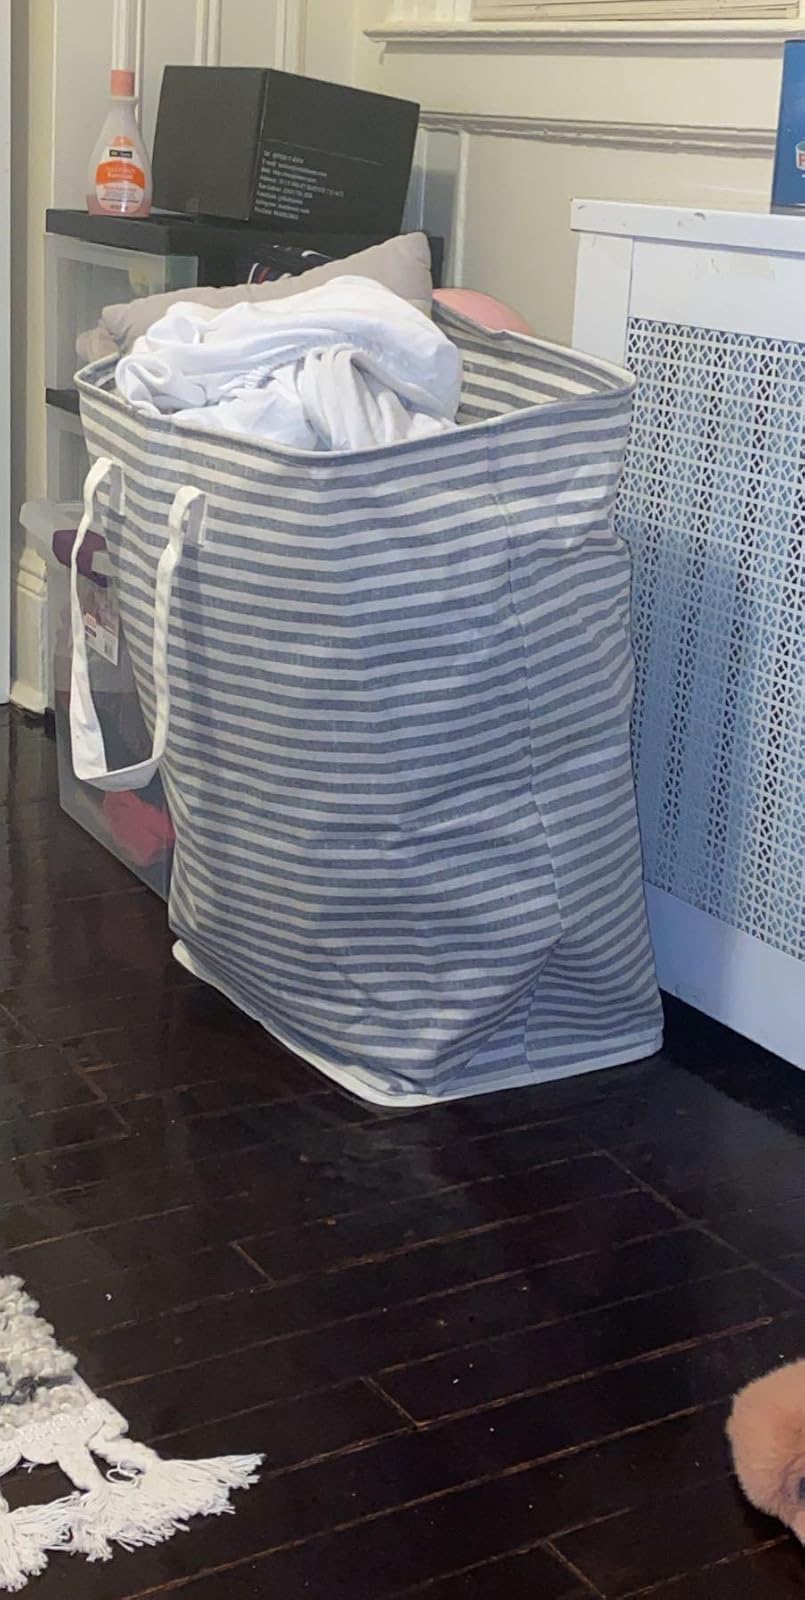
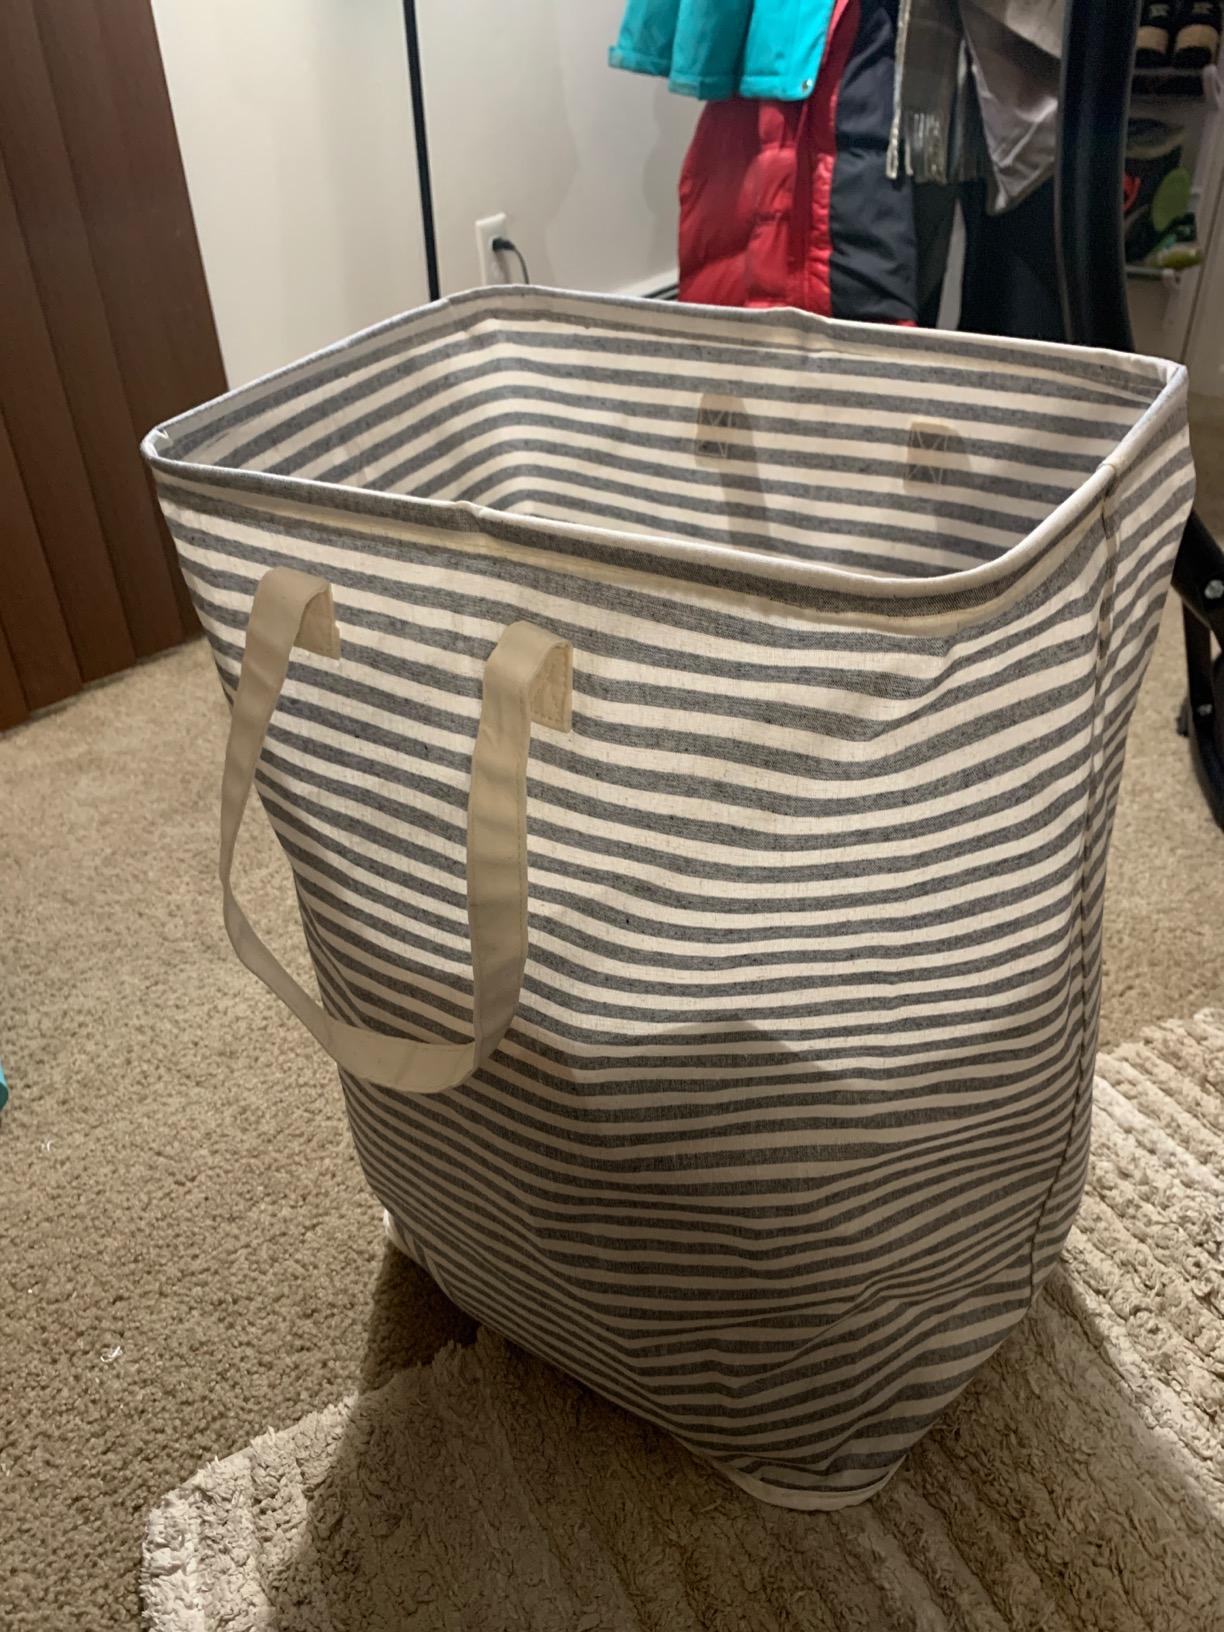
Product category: items_hamper
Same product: yes